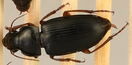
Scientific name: Harpalus paratus
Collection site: North Sterling NEON (STER), plot STER_033